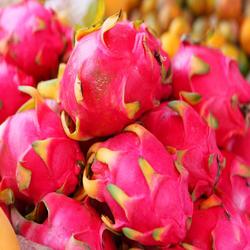
Label: Dragonfruit